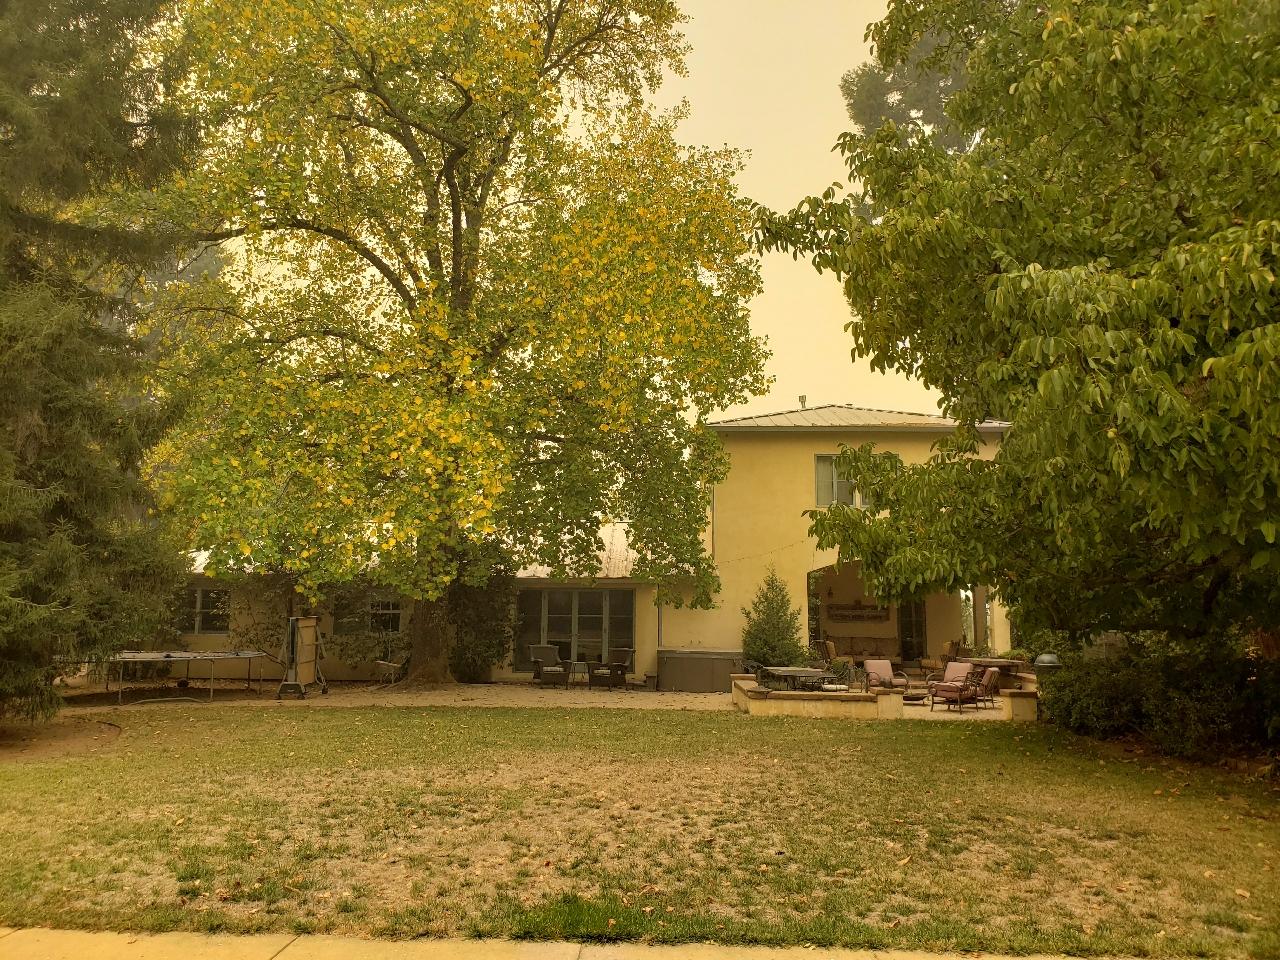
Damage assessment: no_damage